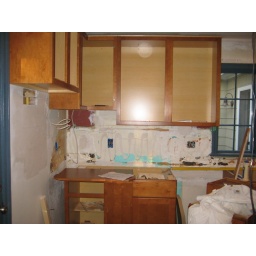
Upper cabinets on southwest corner of kitchen - stove will go in left corner of photo.